Cameron Wells

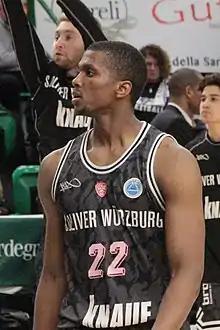
Wells with Würzburg in the 2019 FIBA Europe Cup Finals

Cameron Louis Wells (born September 23, 1988) is an American basketball player who last played for Trefl Sopot of the Polish Basketball League. He played college basketball with The Citadel Bulldogs.